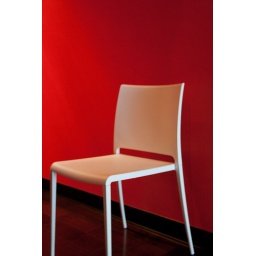
I did have to move this chair in the hallway. I liked the contrast of the red and the white.